ING Group

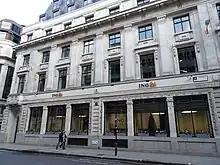
ING Wholesale Banking, London office

Following the separation of ING Group into ING Bank and ING Insurance, the head office of ING Bank and ING Group was the Amsterdamse Poort building.